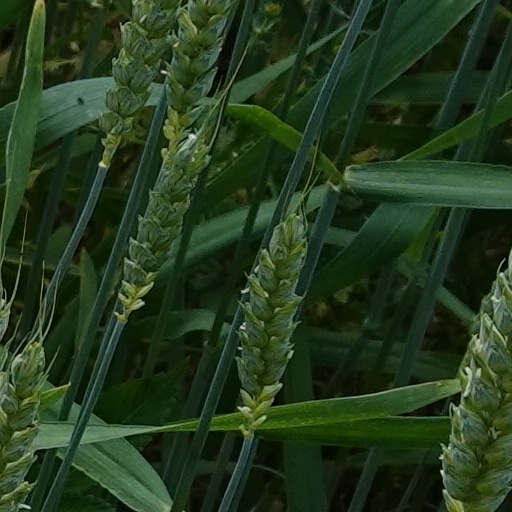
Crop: wheat